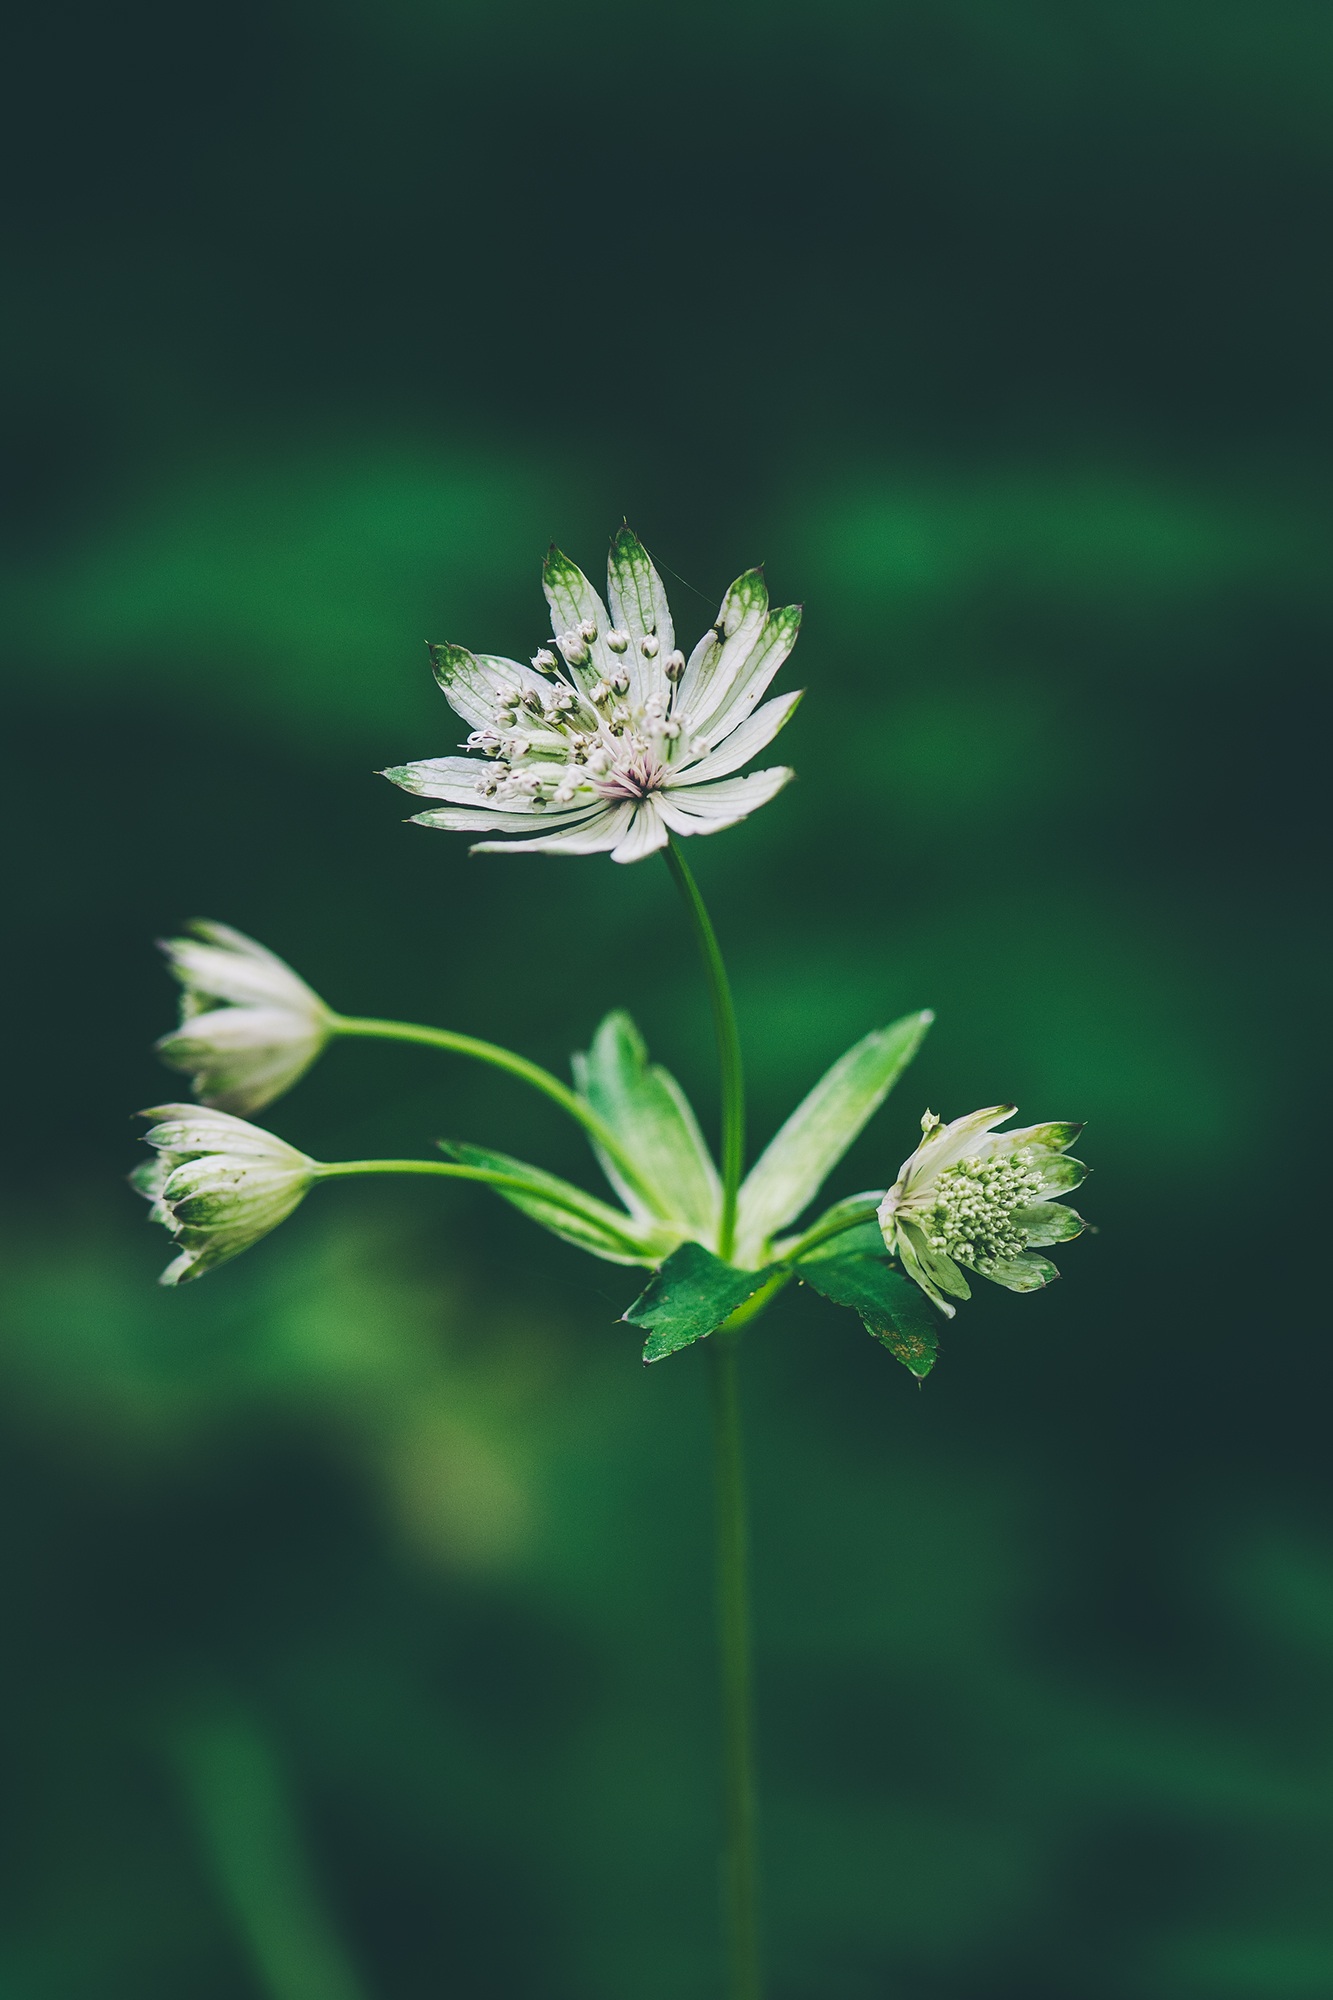
nature, plant, white, leaf, flower, summer, green, herb, botany, flora, white flower, clover, wildflower, pointed flower, bud, macro photography, white flowers, flowering plant, umbelliferae, forest plant, forest flower, great masterwort, astrantia major, white forest flower, plant stem, computer wallpaper, land plant